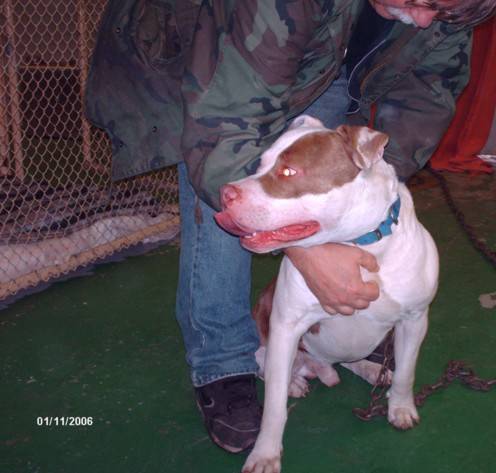
Label: dog